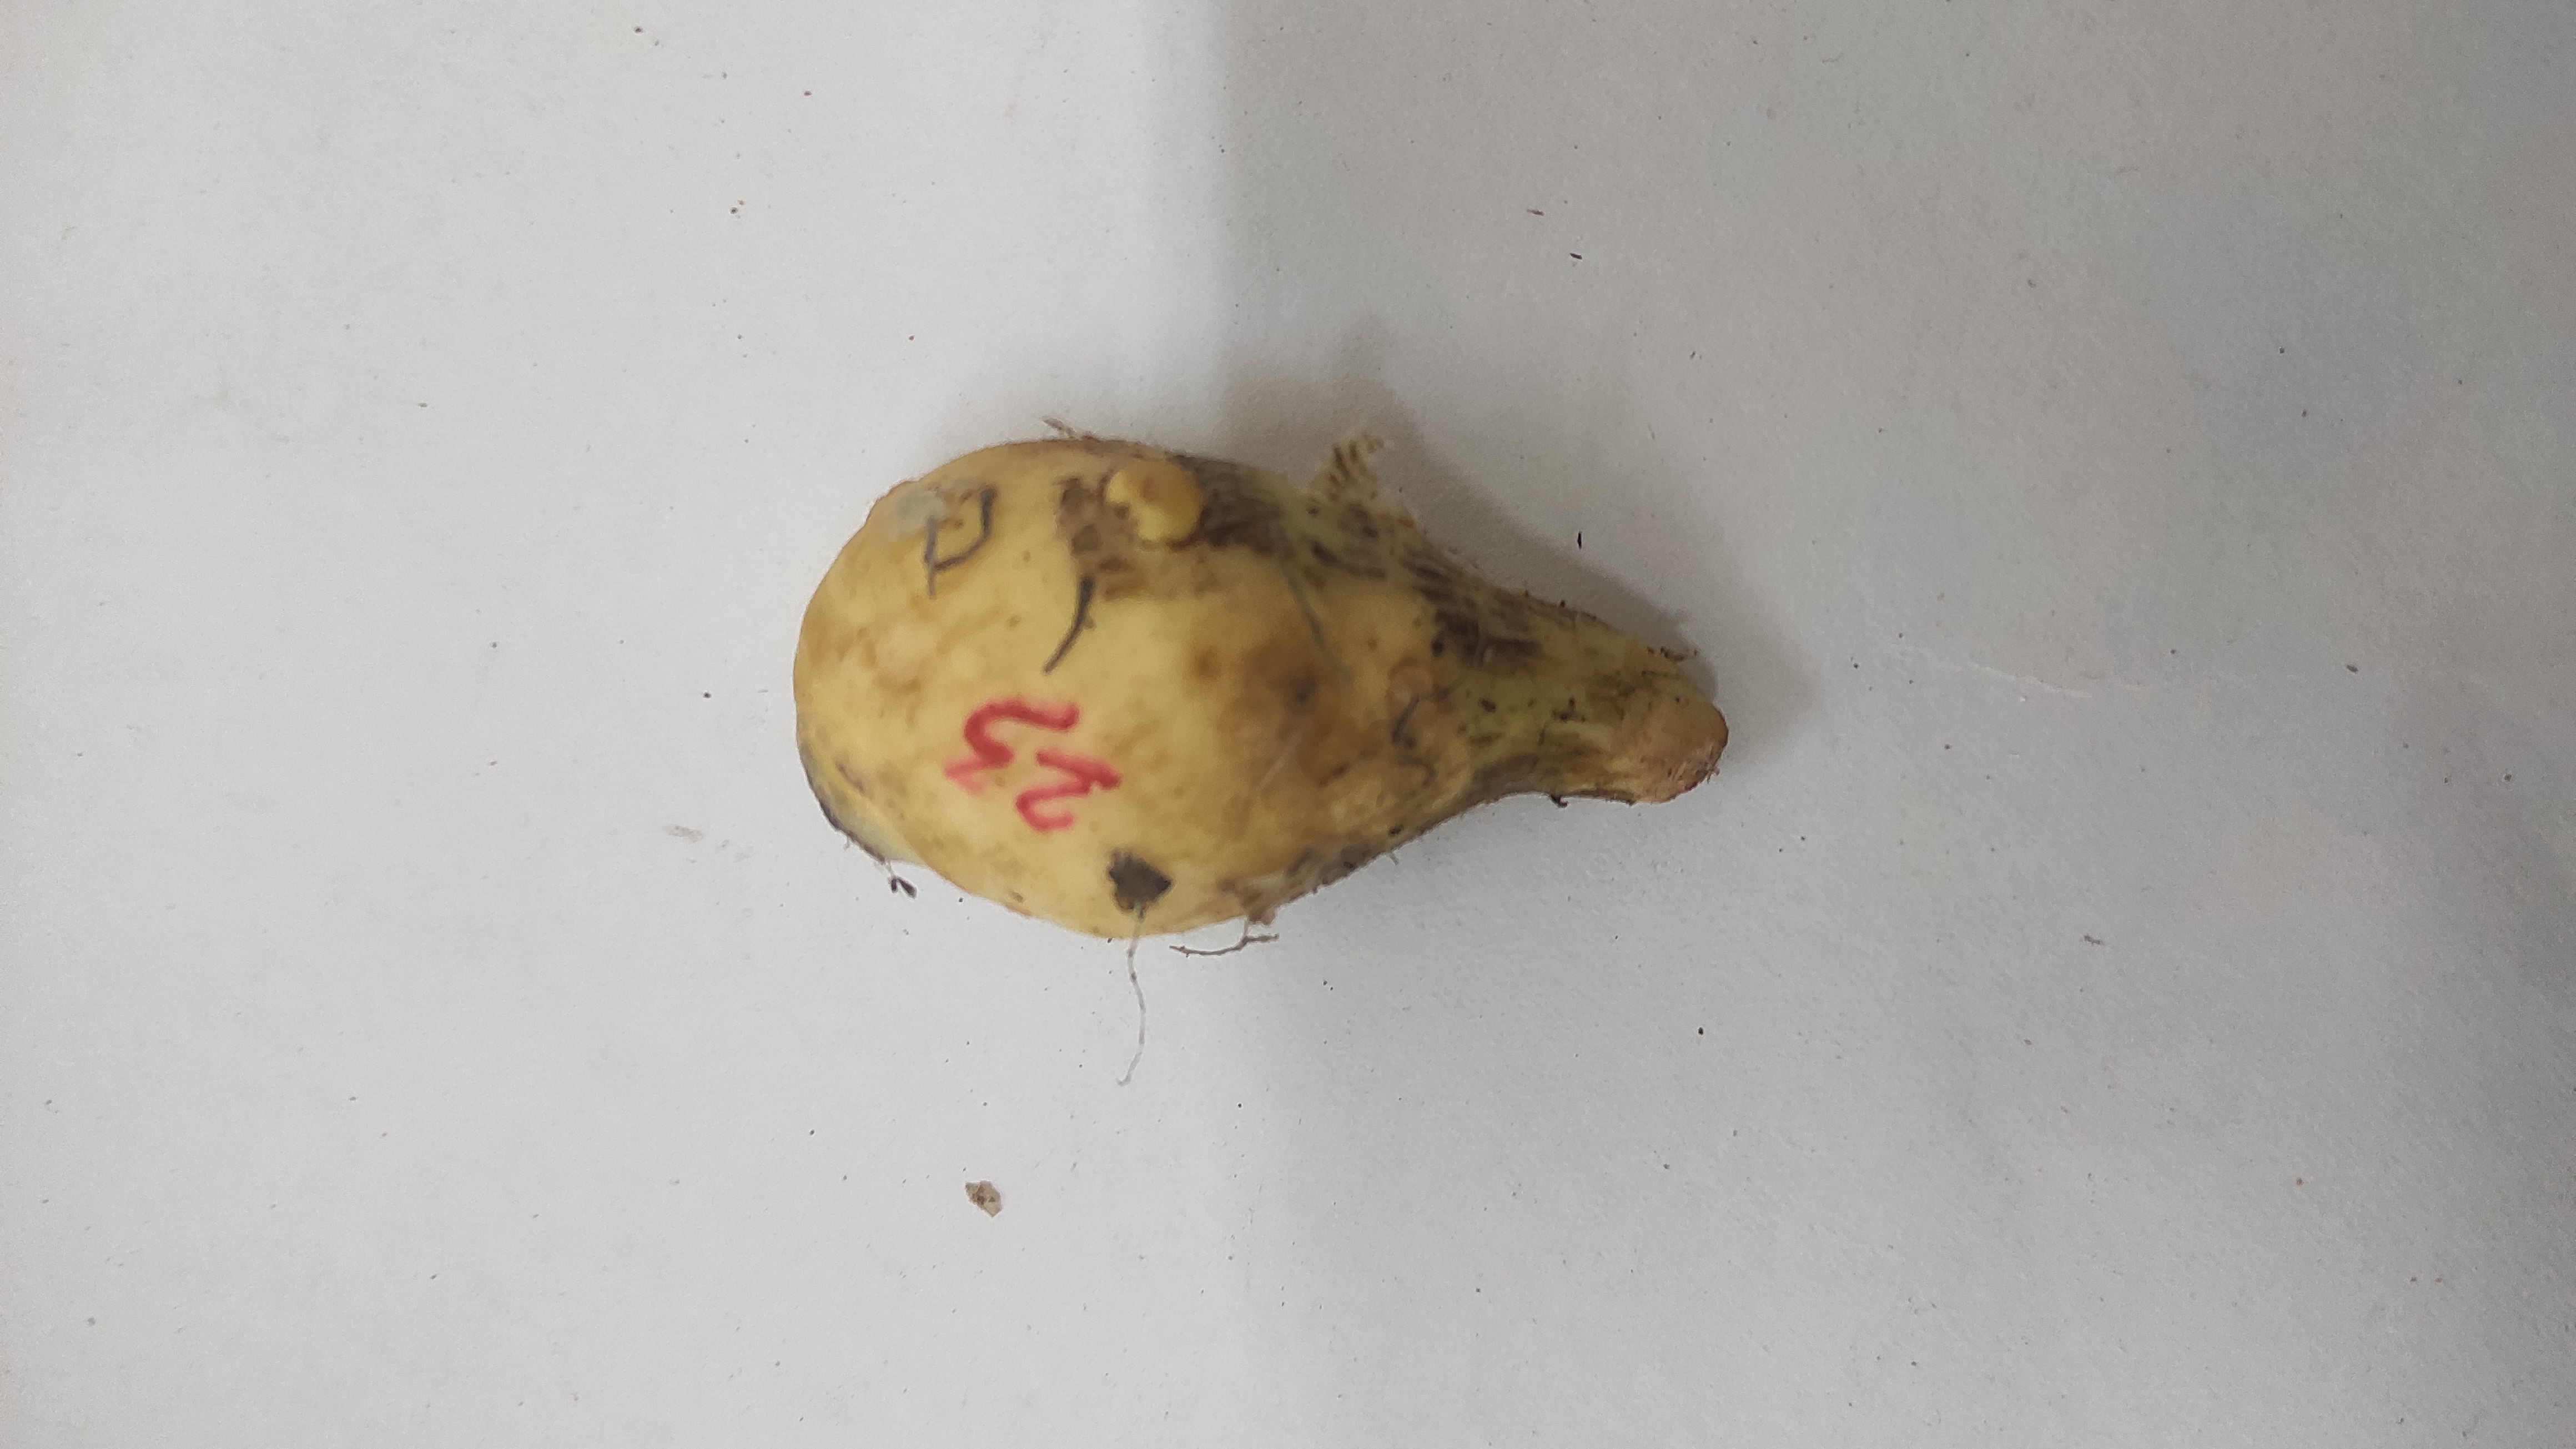
Crop: Taro root
Condition: Fresh